Sergei Shuvalov

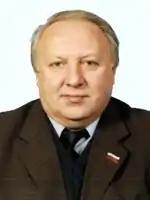

He served as chairman of the Saratov Oblast Duma from 2002 to 2005, and as the Member of the Federation Council of the Federal Assembly of the Russian Federation as the representative from the between 2005 and 2010.